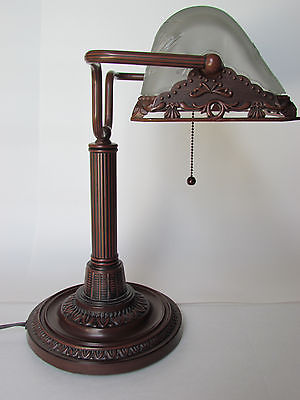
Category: lamp